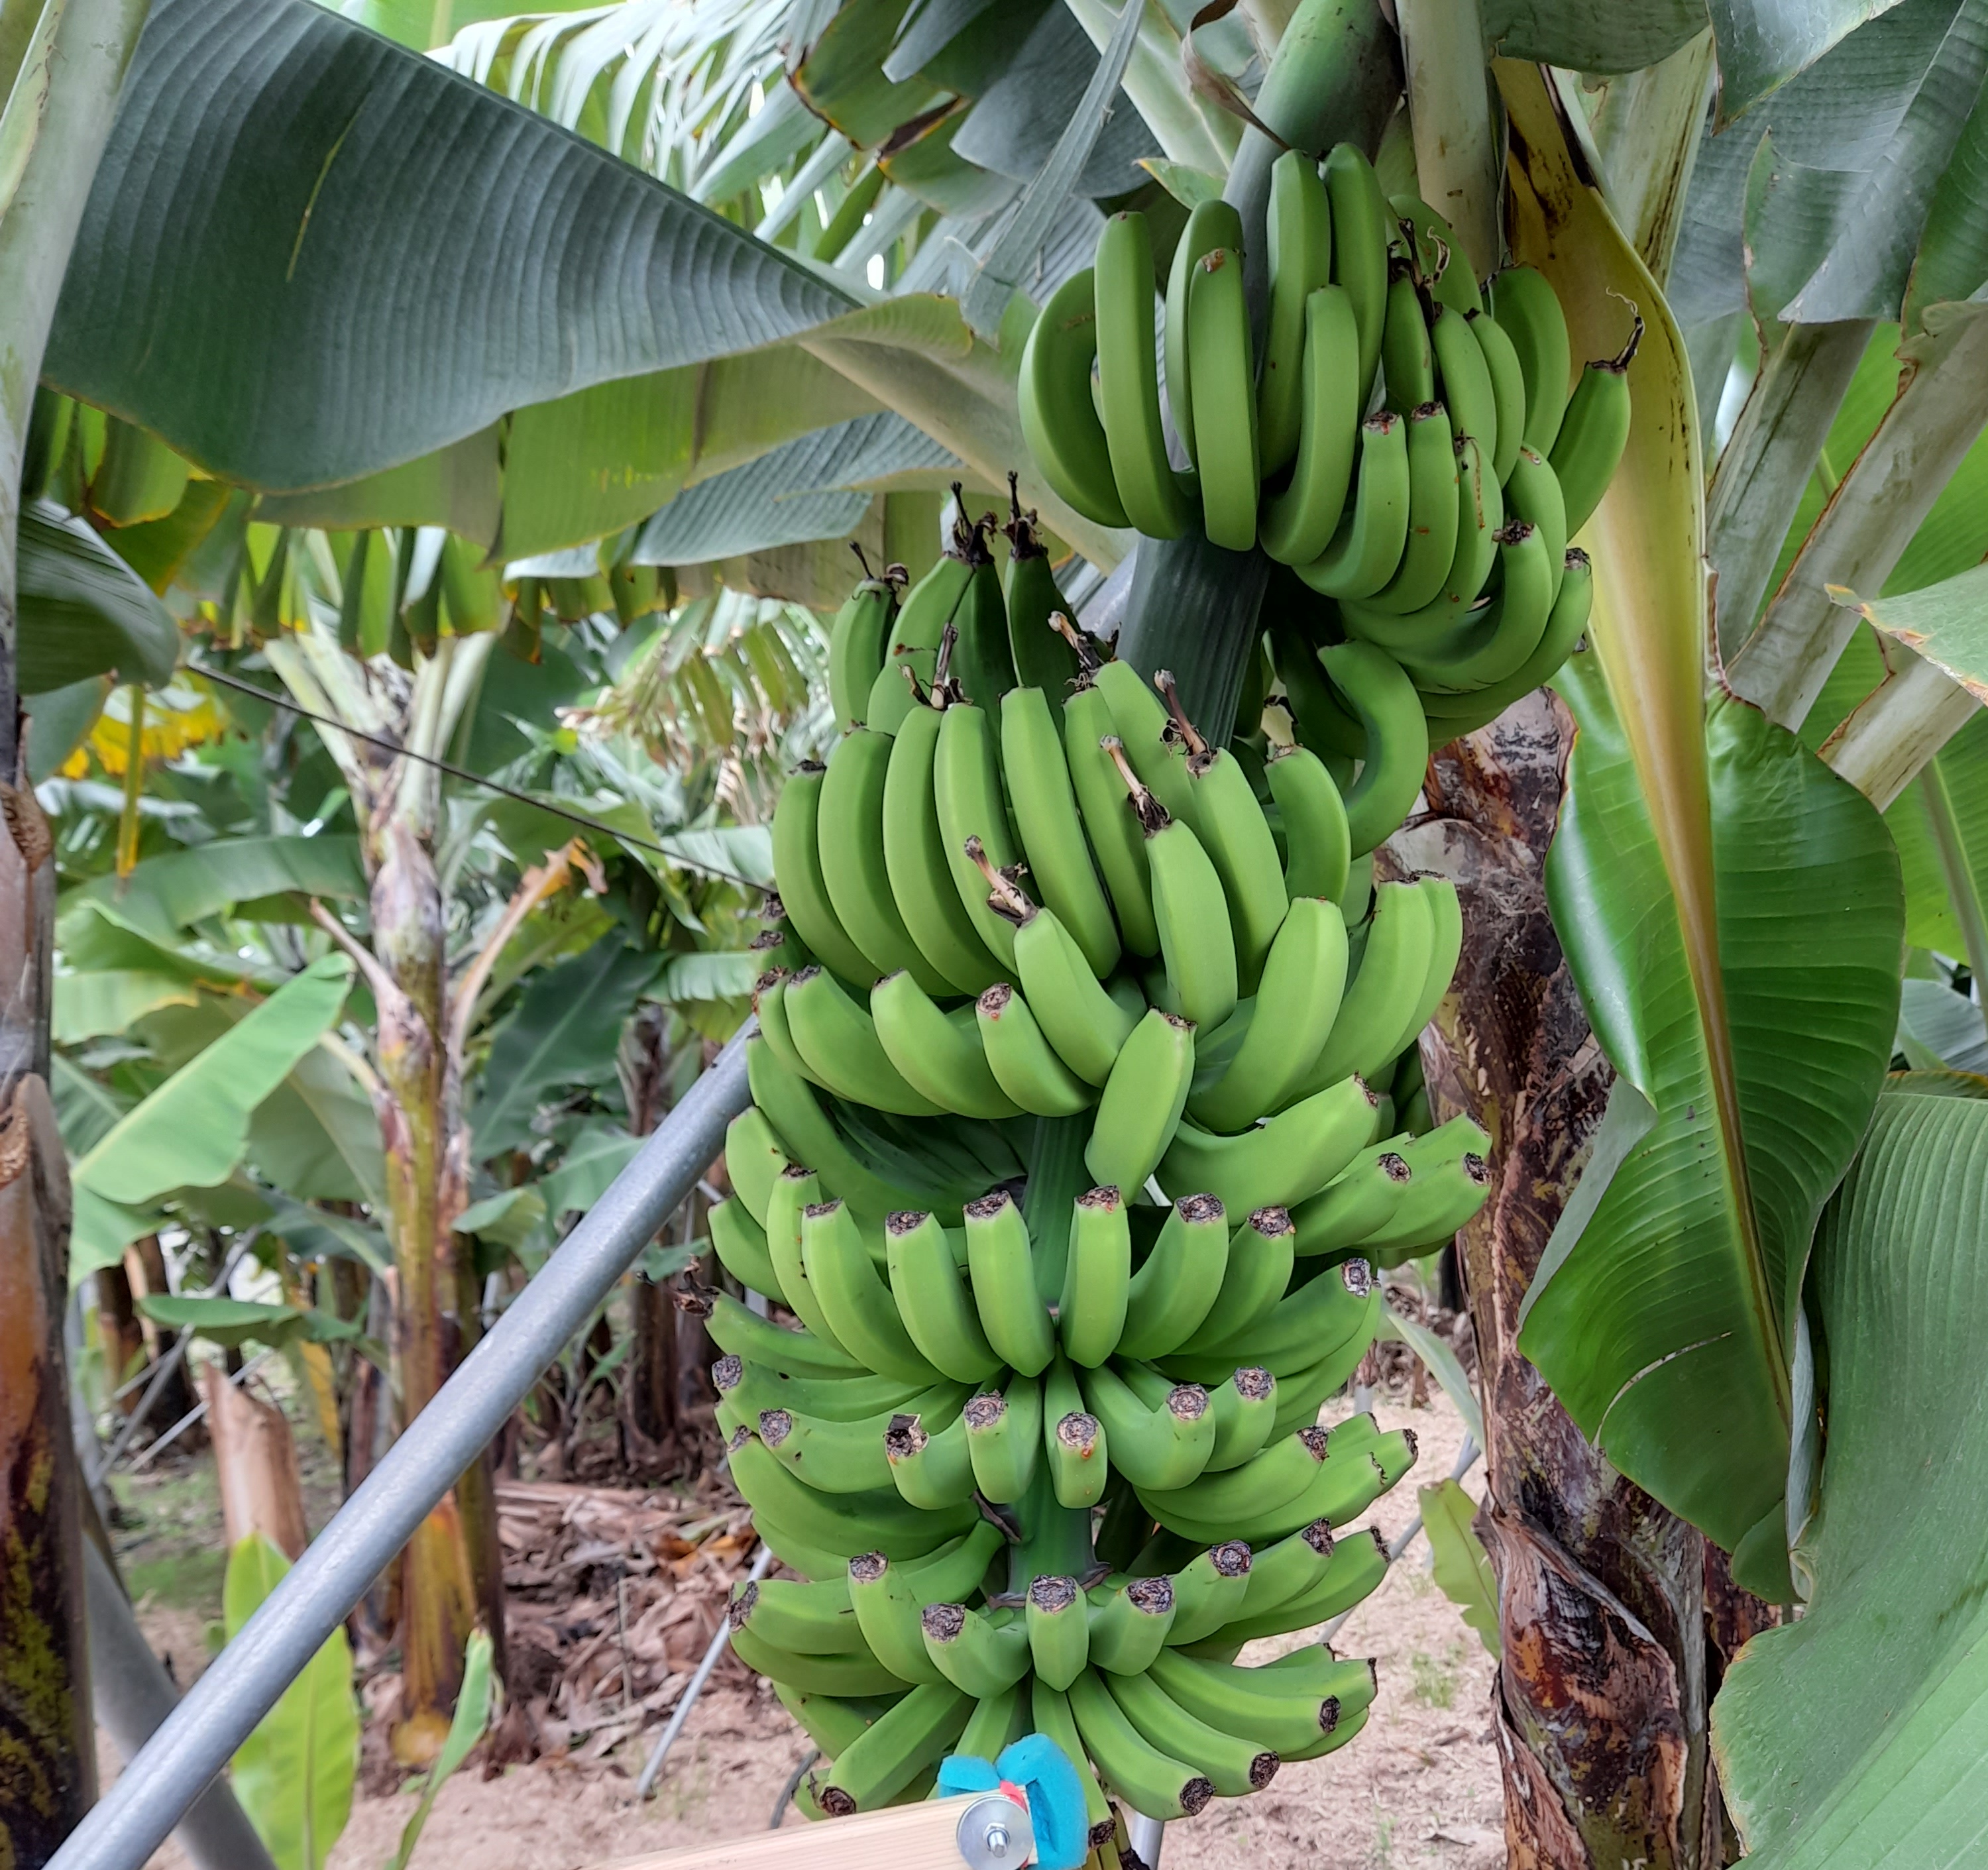
Label: Keep